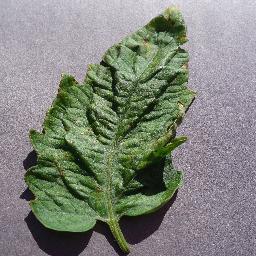
Label: Tomato___Target_Spot